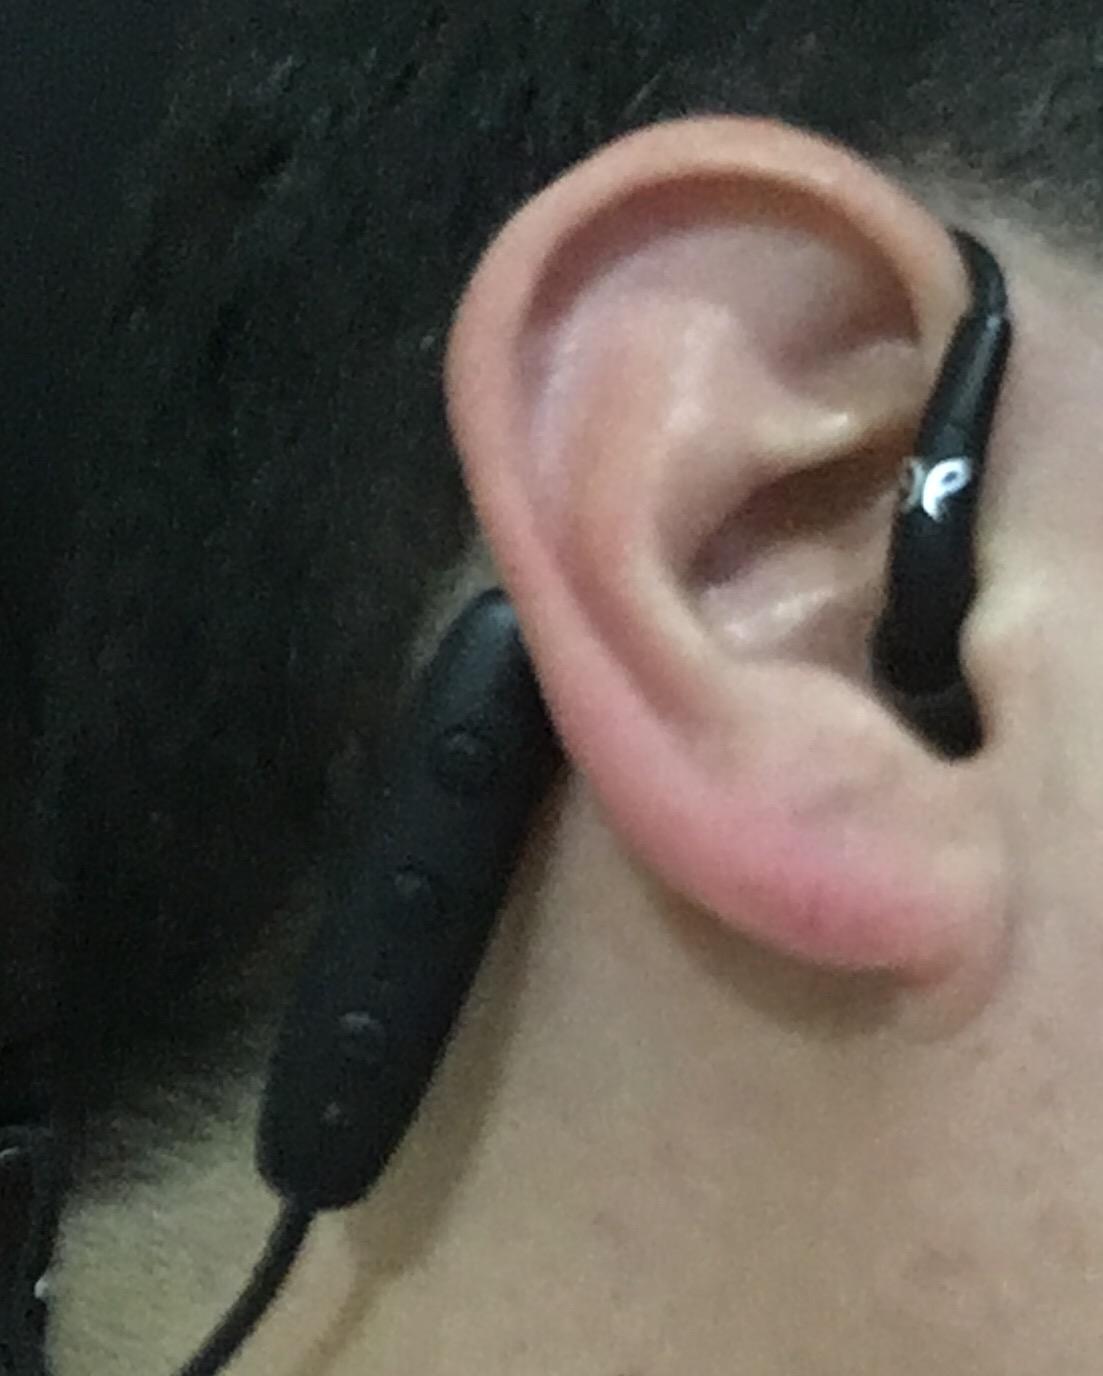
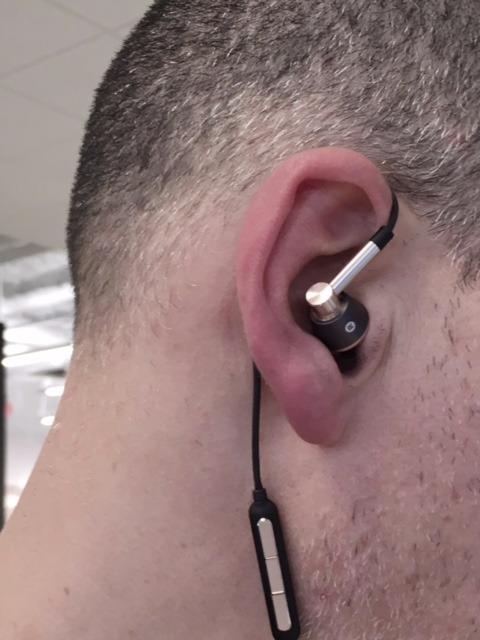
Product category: headphones
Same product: no